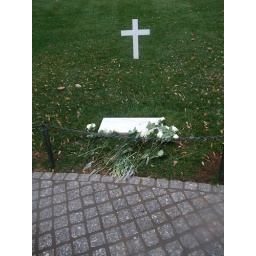
Bobby Kennedy's Burial Site (Only wooden white cross in Arlington)